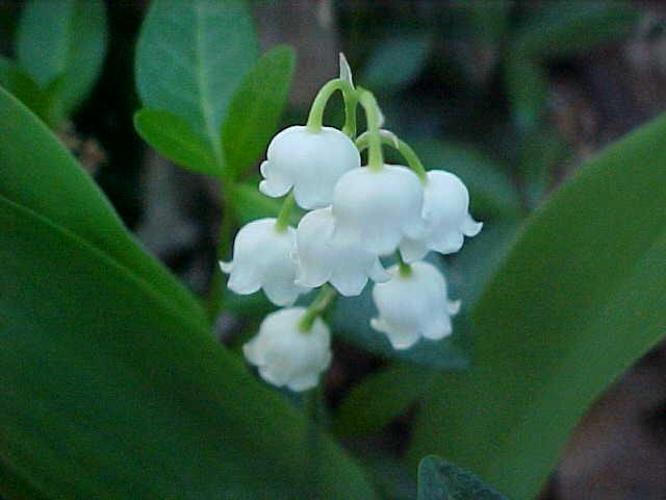
Flower: Lilyvalley